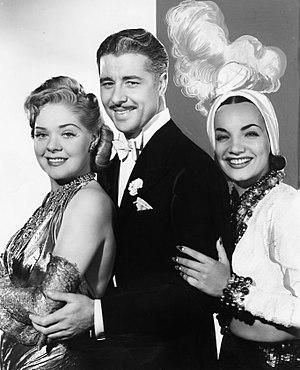
Une nuit à Rio est un film musical américain de Irving Cummings, sorti en 1941.
Irving Cummings est un acteur, réalisateur, scénariste et producteur américain né à New York, État de New York, le 9 octobre 1888, et mort à Los Angeles, Californie, le 18 avril 1959.
Alice Jeanne Leppert, dite Alice Faye est une actrice, danseuse et chanteuse américaine. Elle fut une des reines des comédies musicales de la 20th Century Fox.